Tarak Dhiab

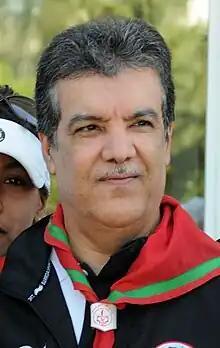
Dhiab in 2012.

A disagreement arises between the minister and the president of the Tunisian Football Federation (TFF), Wadie Jary, on the basis of the choice of the national coach. Indeed, with the support of FIFA, which prohibits any political interference in the affairs of the federations, Jary does not consult the minister and hires Mokhtar Tlili as a special advisor and Nabil Maâloul as coach. However, both are members of a political party, Nidaa Tounes, the main opponent of the Ennahda in power, and long-time opponents of Dhiab and his ally Khaled Ben Yahia, whom he proposed to appoint as head of the national team.